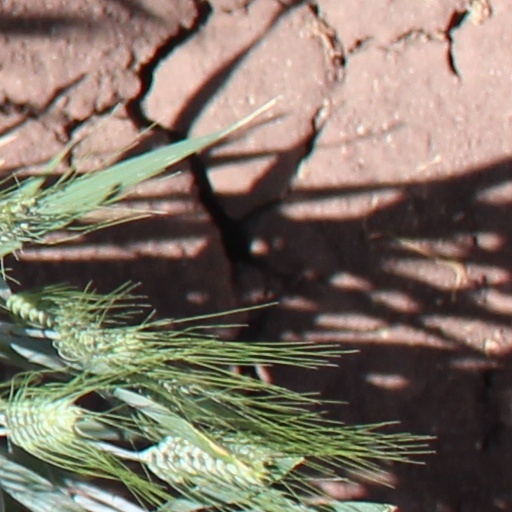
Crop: wheat